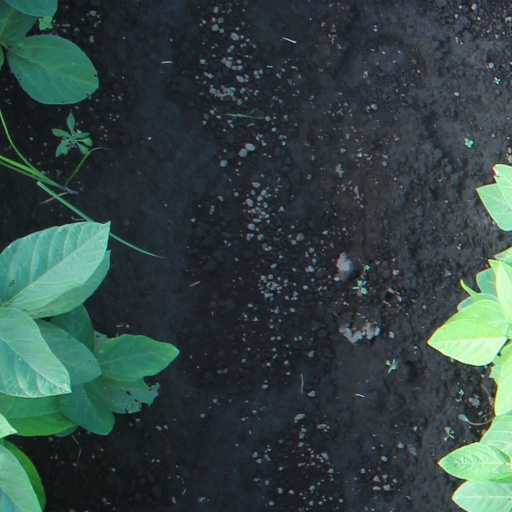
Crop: soybean